Shin-Uozu Station

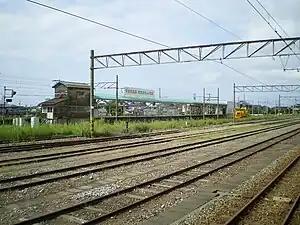
Shin-Uozu Station in September 2009

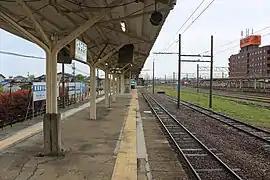
Shin-Uozu Station platform

Shin-Uozu Station is served by the Toyama Chihō Railway Main Line, and is 30.2 kilometers from the starting point of the line at .